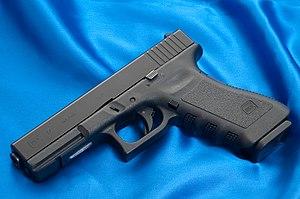
L'Armée Nationale de la République bolivarienne du Venezuela est l'armée de terre des forces armées vénézuéliennes.
Le Glock est une série de pistolets semi-automatiques, fabriqués en Autriche par la manufacture d'armes Glock GmbH.